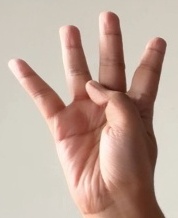
ASL sign: 4